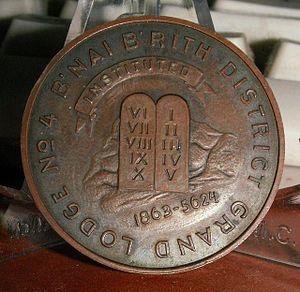
L’Ordre indépendant du B'nai B'rith est la plus vieille organisation juive toujours en activité dans le monde. Calquée sur les organisations maçonniques, elle a été fondée à New York, le 13 octobre 1843, par douze personnes, dont Henry Jones et deux frères, juifs émigrés d'Allemagne, qui avaient appartenu à la Société des Frères qui joua un certain rôle dans l'élaboration de la Première Internationale. Ils voulaient fonder un système d'entraide pour les juifs arrivant aux États-Unis et devant faire face à des conditions de vie difficiles.